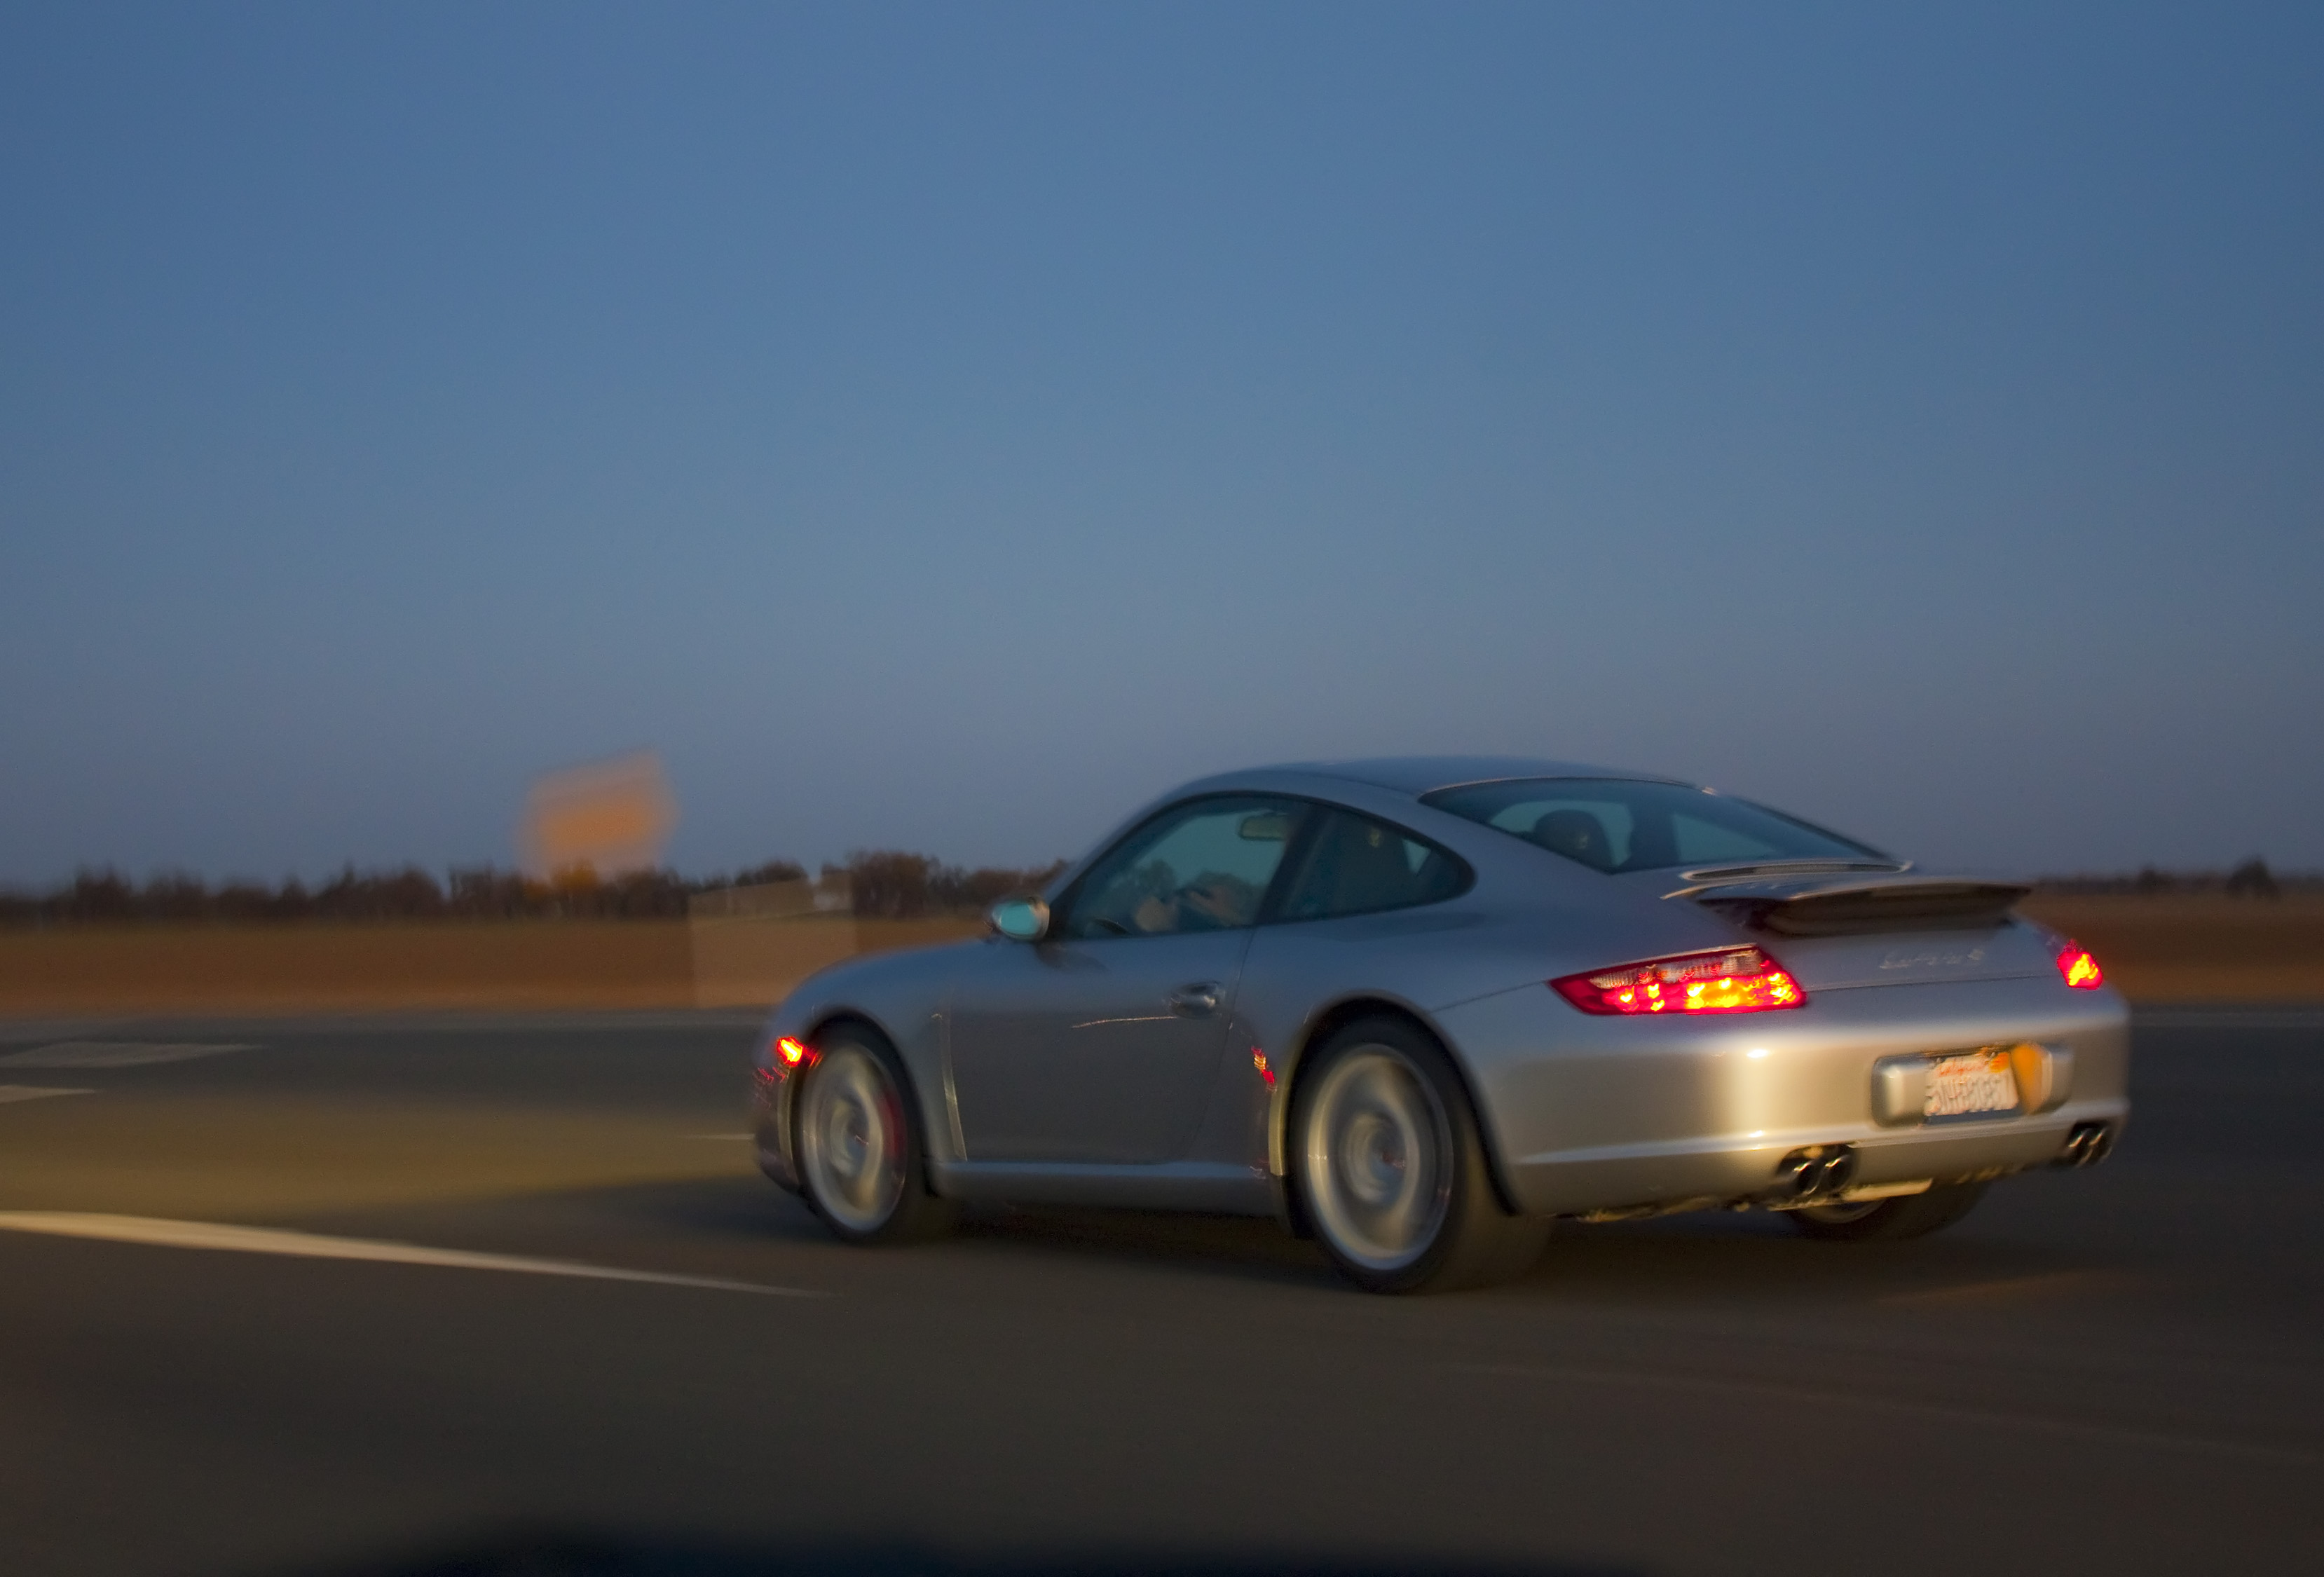
car, wheel, vehicle, sports car, bumper, supercar, 911, convertible, coupe, porsche, sacramento, theroad, land vehicle, porsche 911, automobile make, automotive exterior, automotive design, luxury vehicle, performance car, porsche 911 gt2